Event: Nepal Earthquake
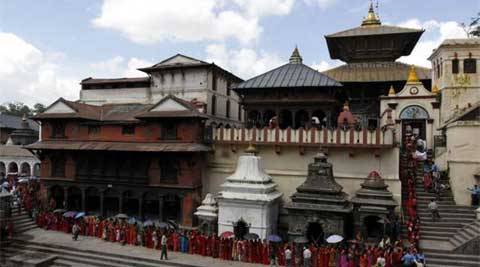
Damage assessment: no_damage